Street furniture in Barcelona

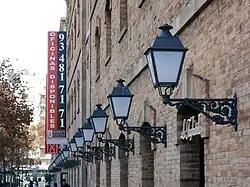
Montmartre type street light, one of the first models to be installed in Barcelona.

During that century, the definitive separation of public roads between the roadway and the sidewalk for pedestrians was established, which offered a perfect platform for the placement of a series of elements aimed at regulating civic activities and accommodating the space to the needs of the population. Among the first elements installed were benches, of which the first public ones were stone ones installed in the "Paseo de San Juan" (1797), the Garden of the General (1815) and various squares located in the lots left by burned or disentailed convents in 1835–1836; fountains, which proliferated at this time thanks to the canalization of the waters of Moncada by the Marquis of Campo Sagrado, although they were individualized fountains and were not yet built in series, as would later become common; and the kiosks, whether for the sale of newspapers, flowers, pets, lottery, drinks or other products –including occasional ones, such as firecrackers for the festival of San Juan, ice cream in summer or chestnuts in autumn– of which the most paradigmatic are those located on La Rambla, which appeared in the middle of the 19th century.